Assassination of Spencer Perceval

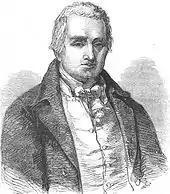
William Cobbett, who denounced the government from his prison cell

Reports of the assassination spread quickly; in his history of the times, Arthur Bryant records the crude delight with which the news was received by hungry workers who had received nothing but woe from Perceval's government. The pamphleteer William Cobbett, at the time imprisoned for seditious libel, understood their feelings; the shooting, he wrote, had "ridded them of one whom they looked upon as the leader among those whom they thought totally bent on the destruction of their liberties". The scenes outside the Palace of Westminster as Bellingham was taken out for transfer to Newgate were consistent with this mood; Samuel Romilly, the law reformer and MP for Wareham, heard from the assembled crowd "the most savage expressions of joy and exultation ... accompanied with regret that others, and particularly the attorney general, had not shared the same fate". The throng surged around the hackney coach carrying Bellingham; many tried to shake his hand, others mounted the coach-box and had to be beaten off with whips. Bellingham was hustled back into the building and kept there until the disorder had died down sufficiently for him to be moved, with a full military escort.